Protestant church of Rinsumageast

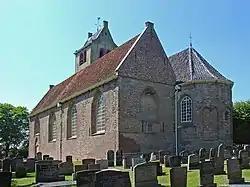
Church of Rinsumageast

The Protestant church of Rinsumageast or Saint Alexander’s church is a religious building in Rinsumageast, Netherlands, one of the many medieval churches in Friesland.